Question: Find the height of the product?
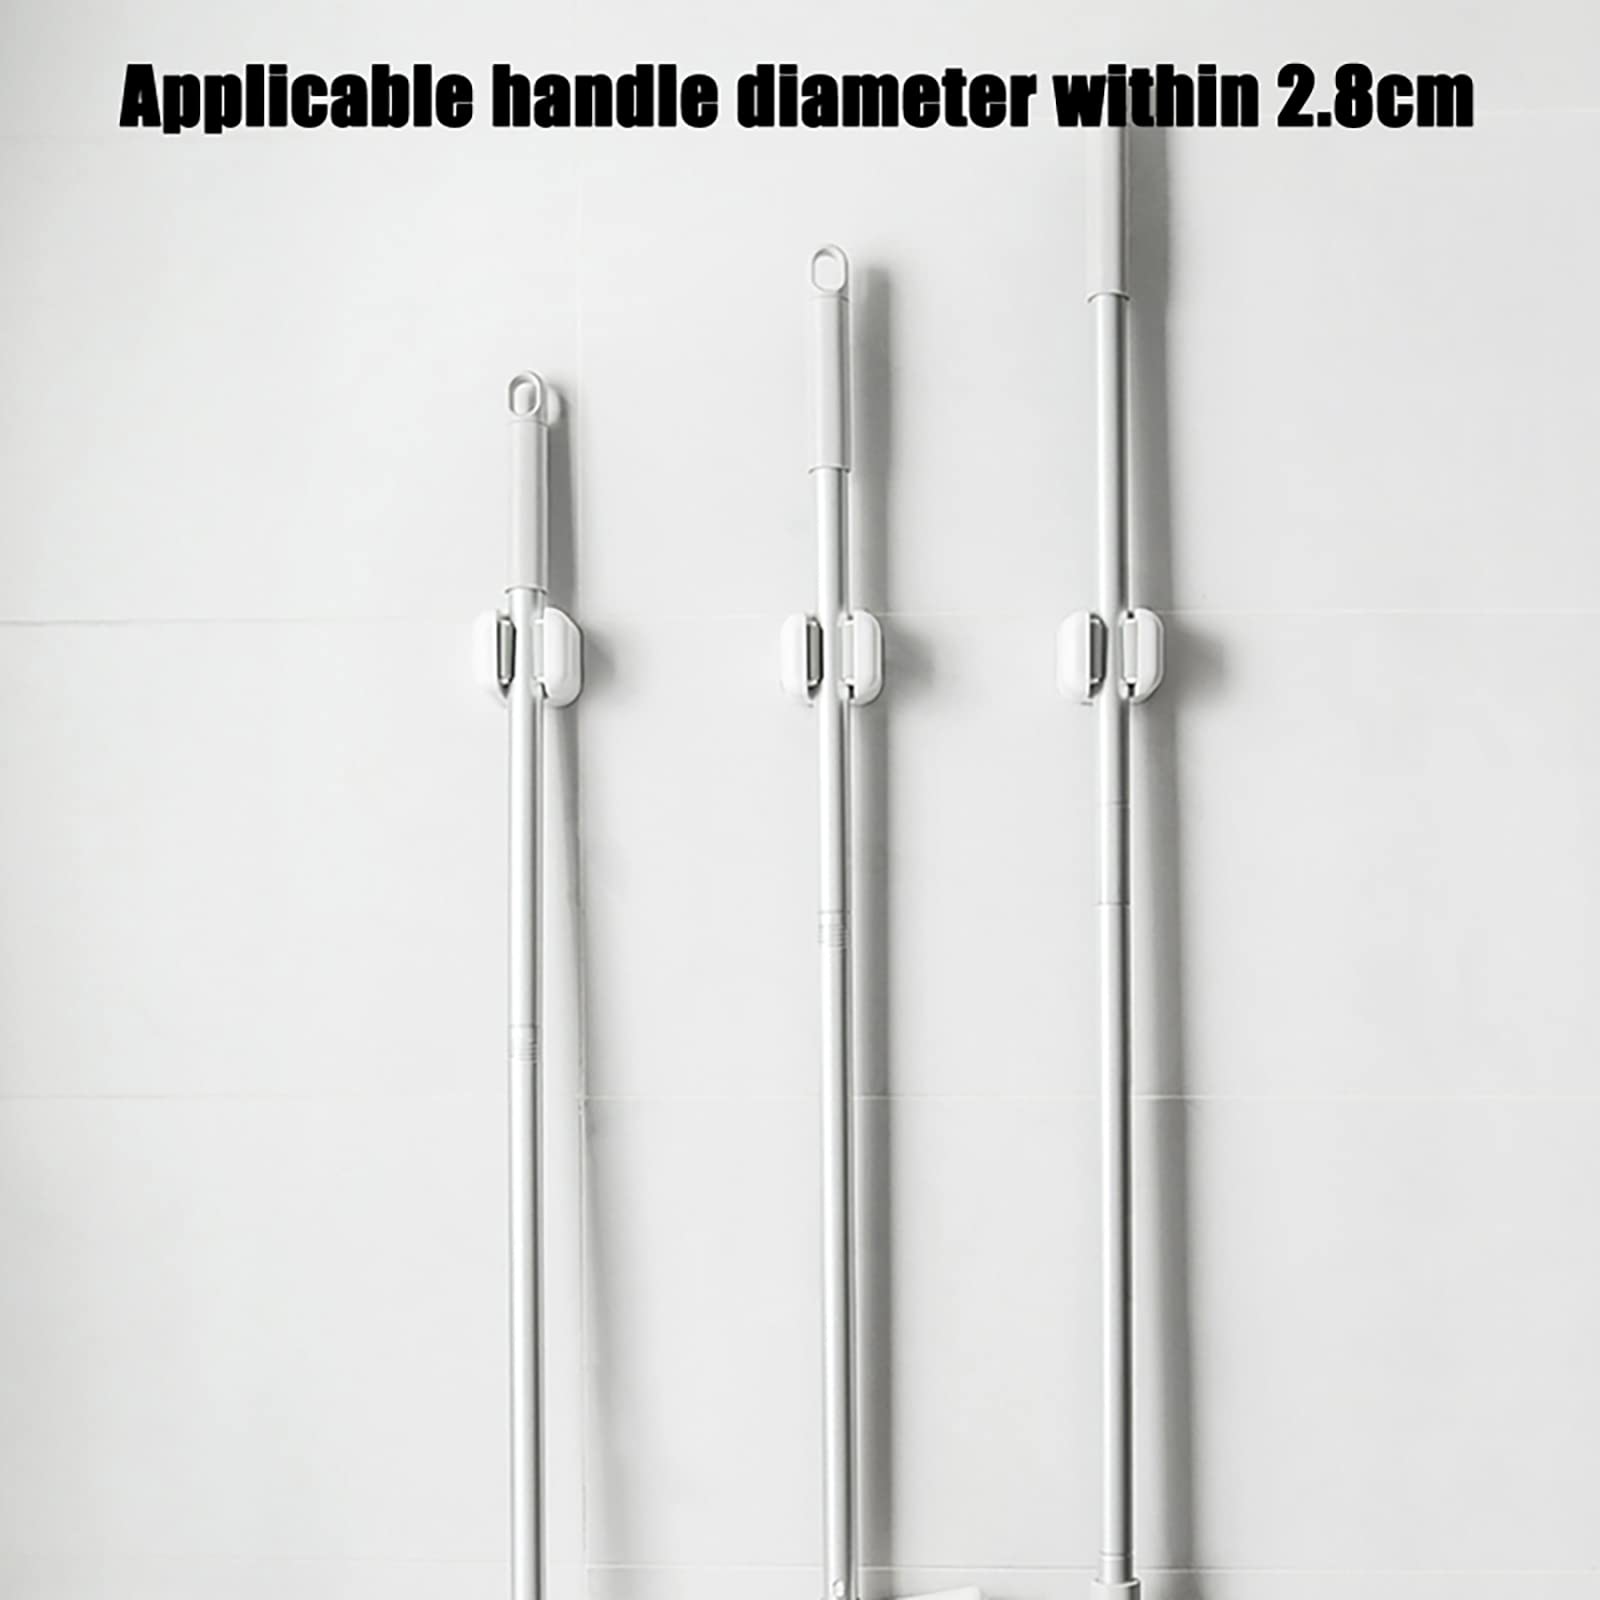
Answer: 2.8 centimetre